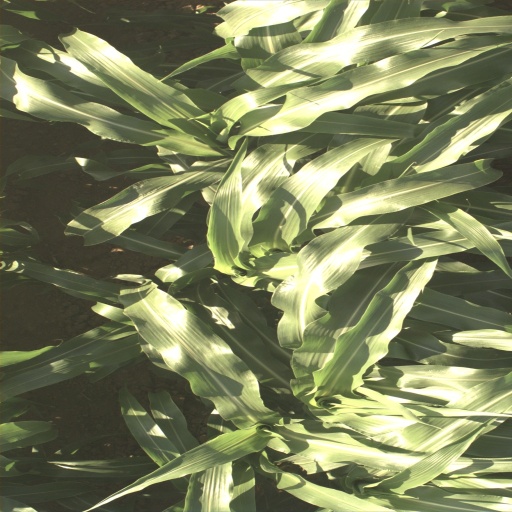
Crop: sorghum